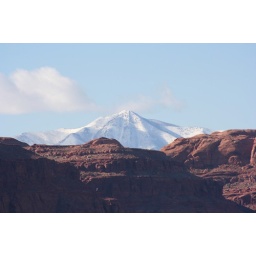
We thought the red rocks in front of the snowy mountain looked pretty neat.